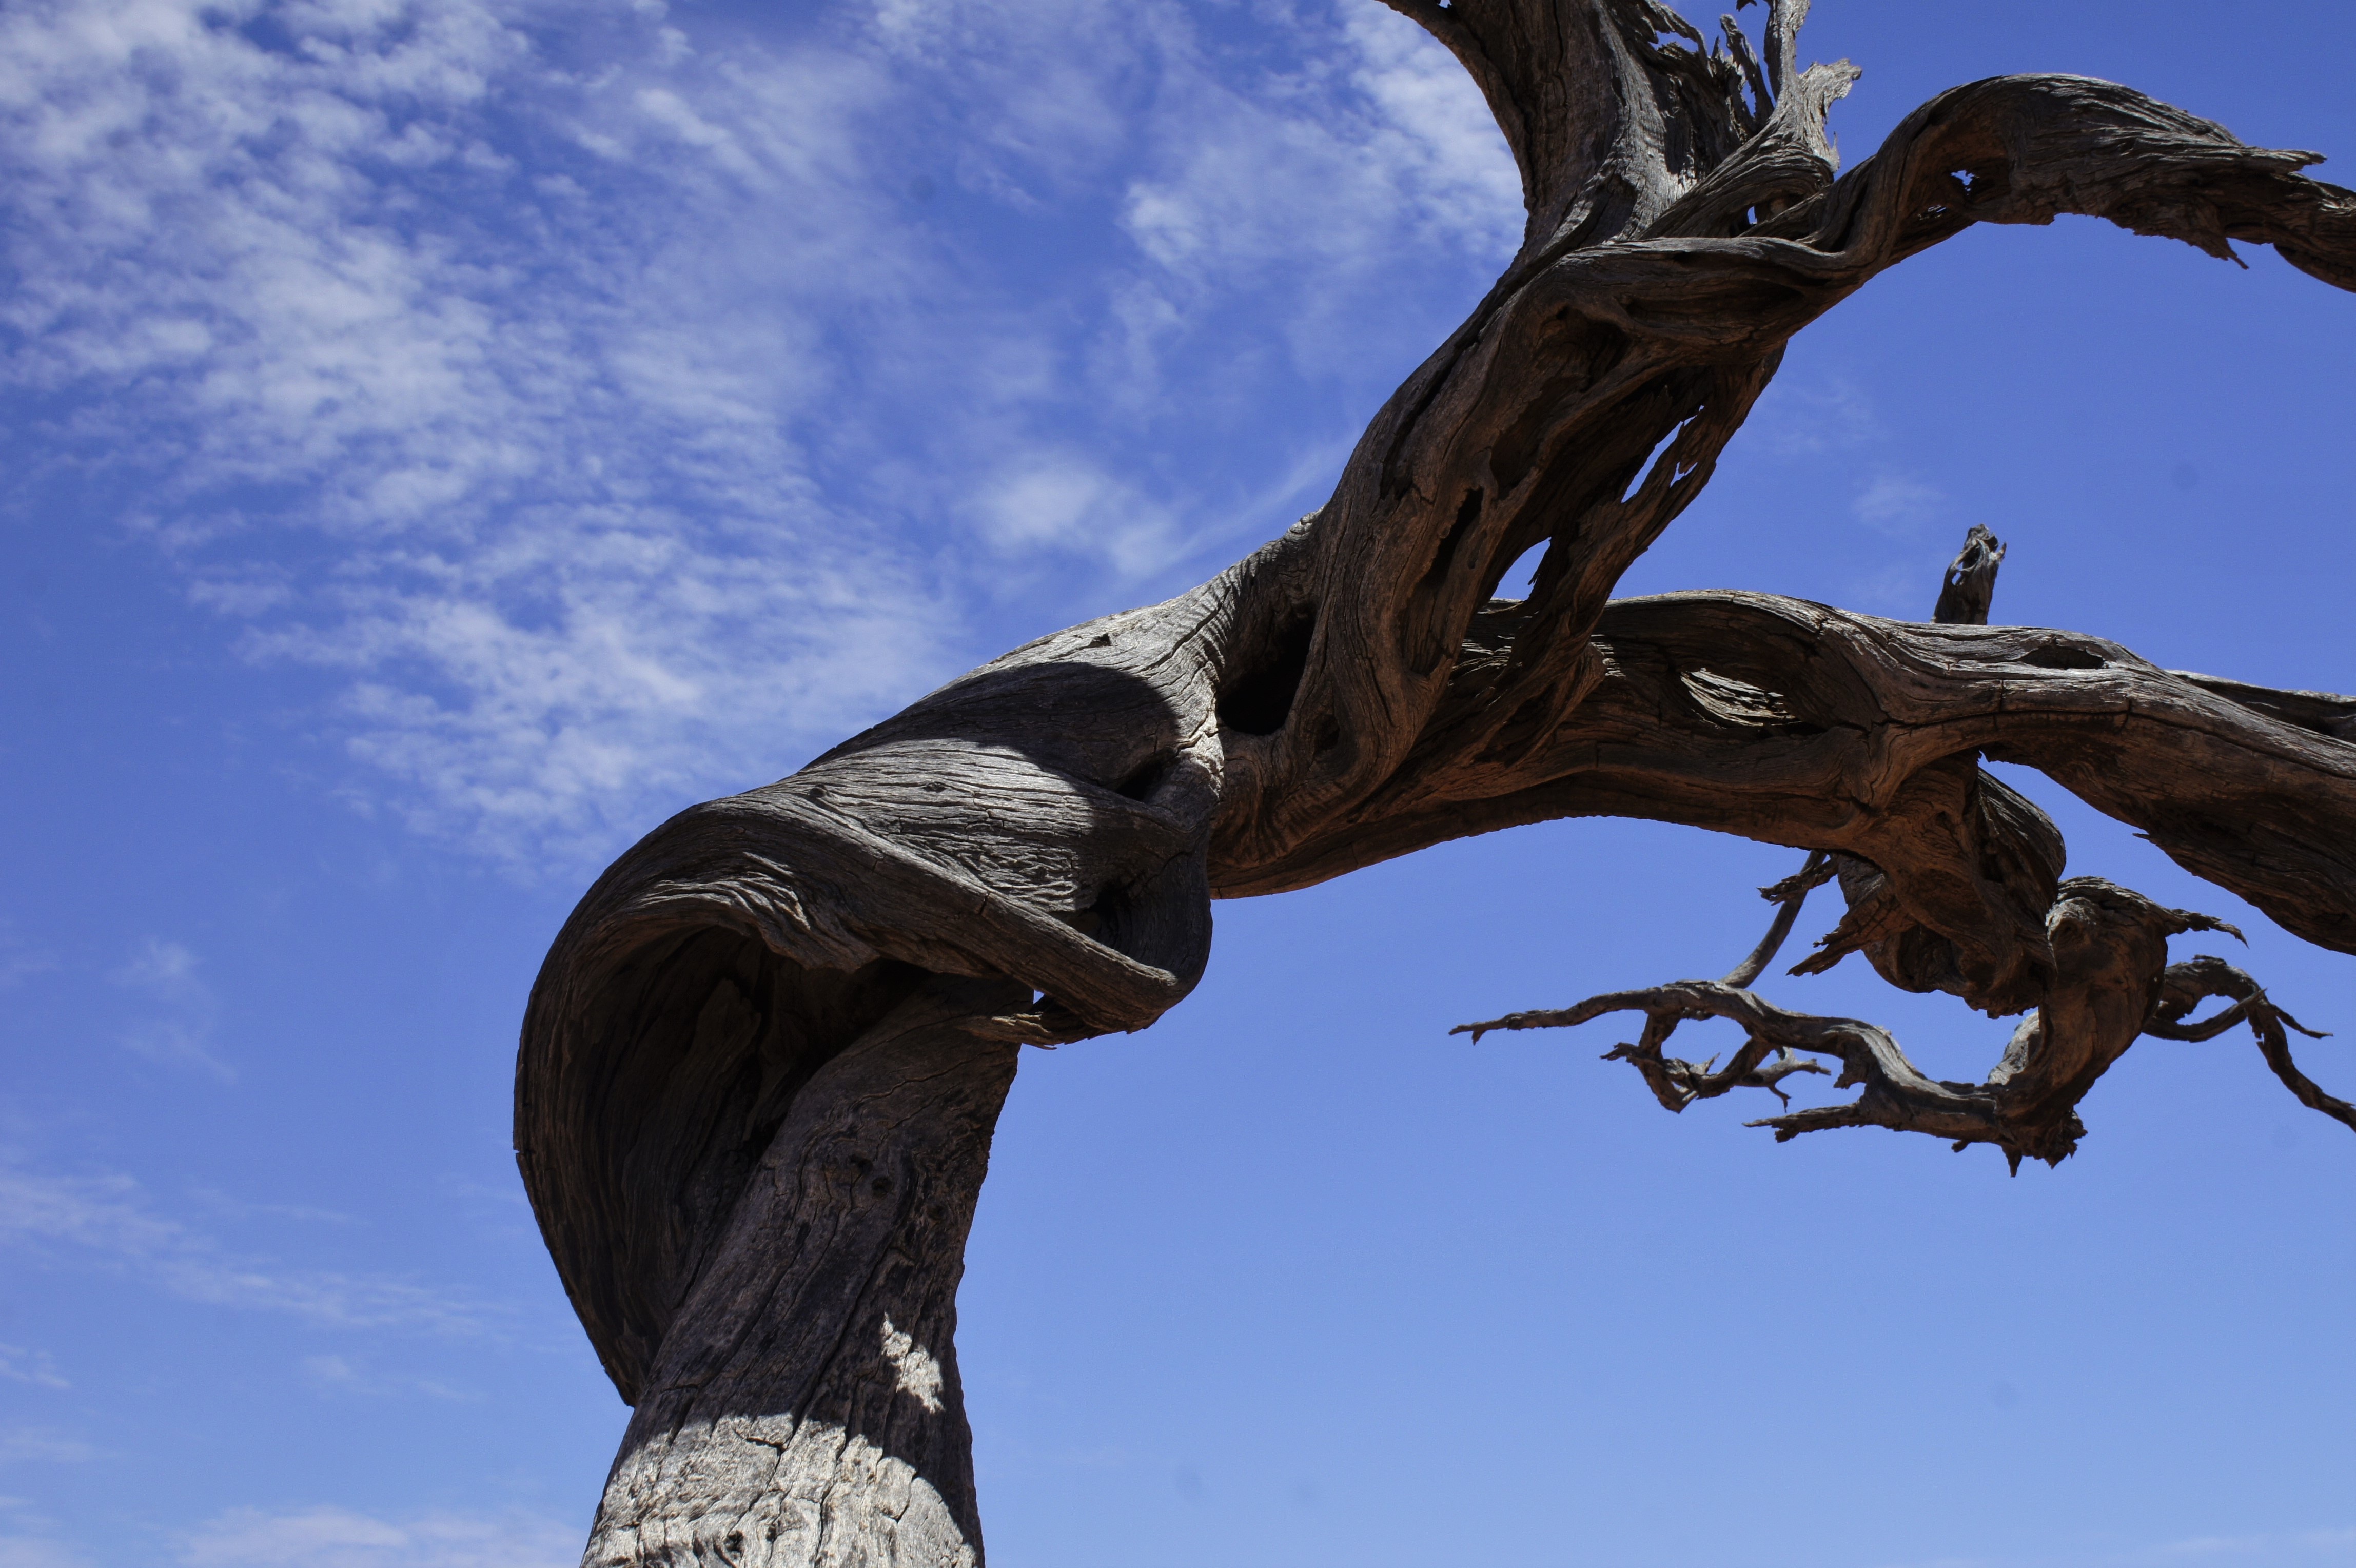
tree, branch, bird, sky, desert, flower, wind, monument, remote, statue, spring, eagle, blue, australia, sculpture, art, gnarled, outback, simpson, woody plant